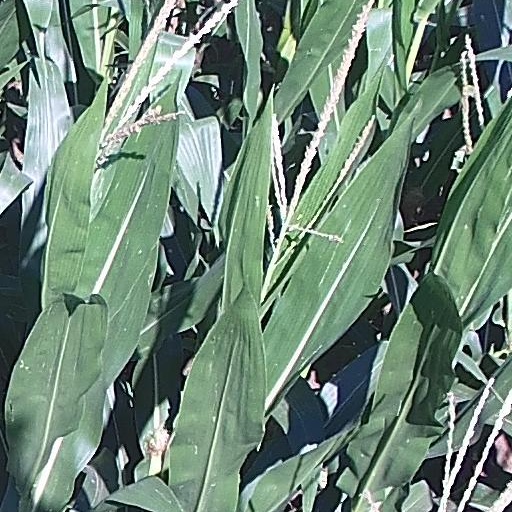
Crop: maize; corn